Six Gallery reading

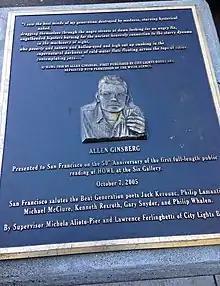
Placed near the location of the Six Gallery on the 50th anniversary of the first public reading of "Howl"

The Six Gallery reading (also called the "Gallery Six reading" or "Six Angels in the Same Performance") was an important poetry event that took place on Friday, October 7, 1955, at an art gallery on Fillmore Street in San Francisco. It was the occasion when Allen Ginsberg first performed his poem "Howl". The reading heralded the birth of the Beat Generation as well as the West Coast literary ferment known as the San Francisco Renaissance.